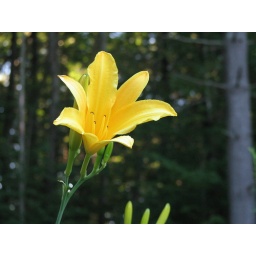
in yellow! I love the yellow ones, not liking so much the orange ones....